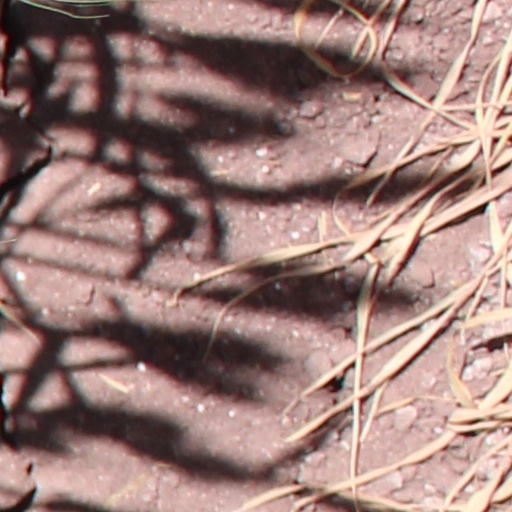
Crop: wheat